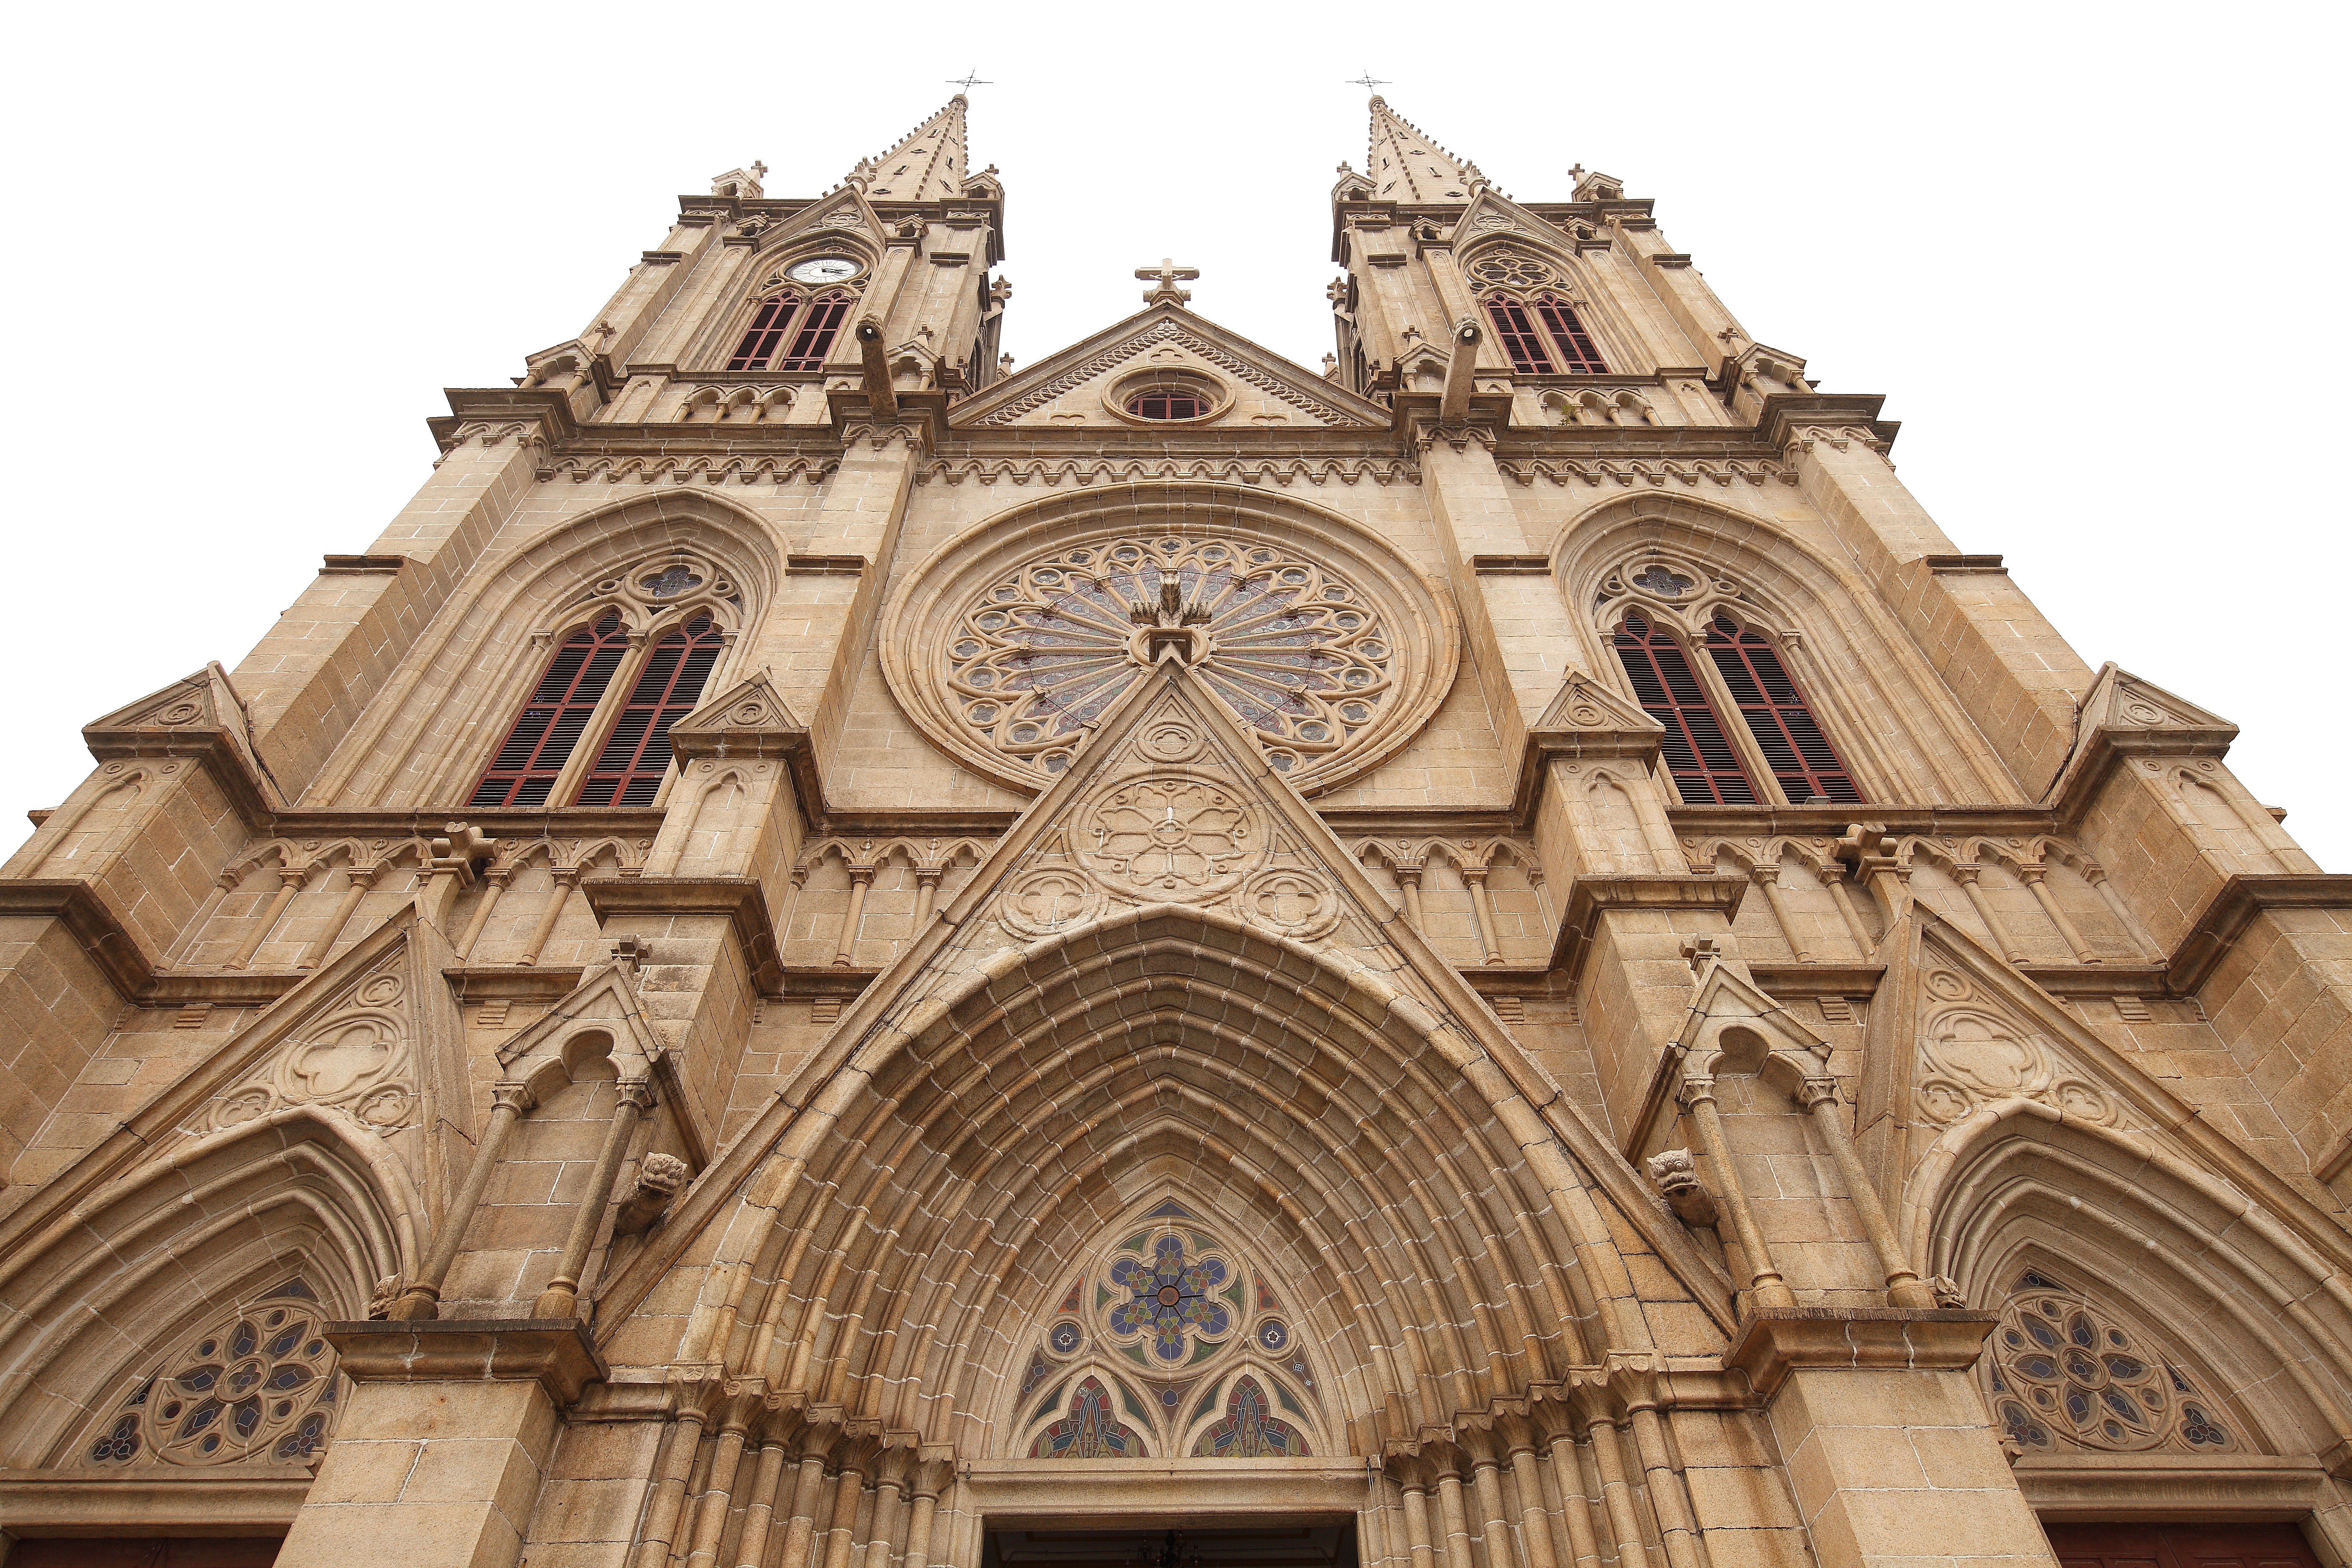
building, facade, church, cathedral, place of worship, baptistery, medieval architecture, synagogue, canton, basilica, dome, gothic architecture, historic site, map of china, byzantine architecture, shishi, church 9